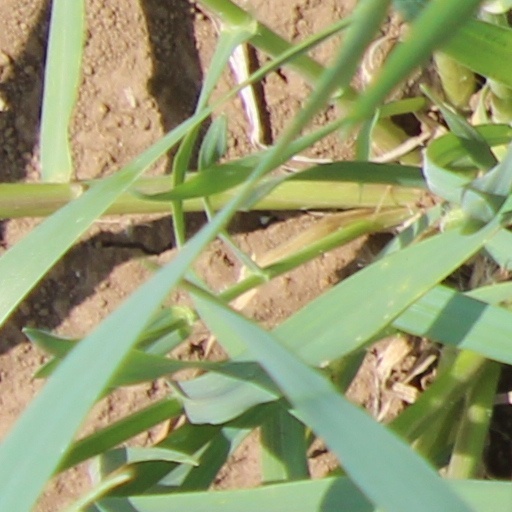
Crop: wheat